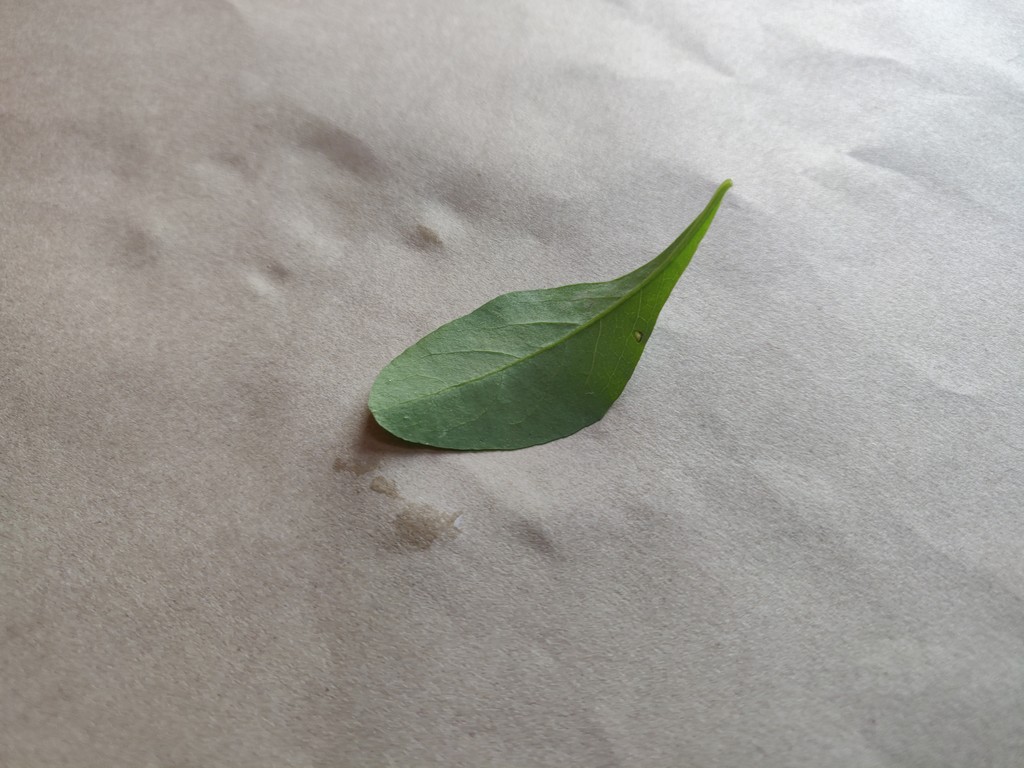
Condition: Healthy
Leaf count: single
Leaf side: back